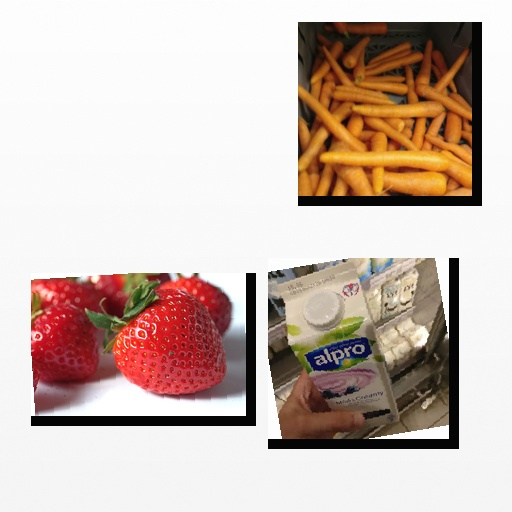
Food items: carrot, strawberry, blueberry_soyghurt